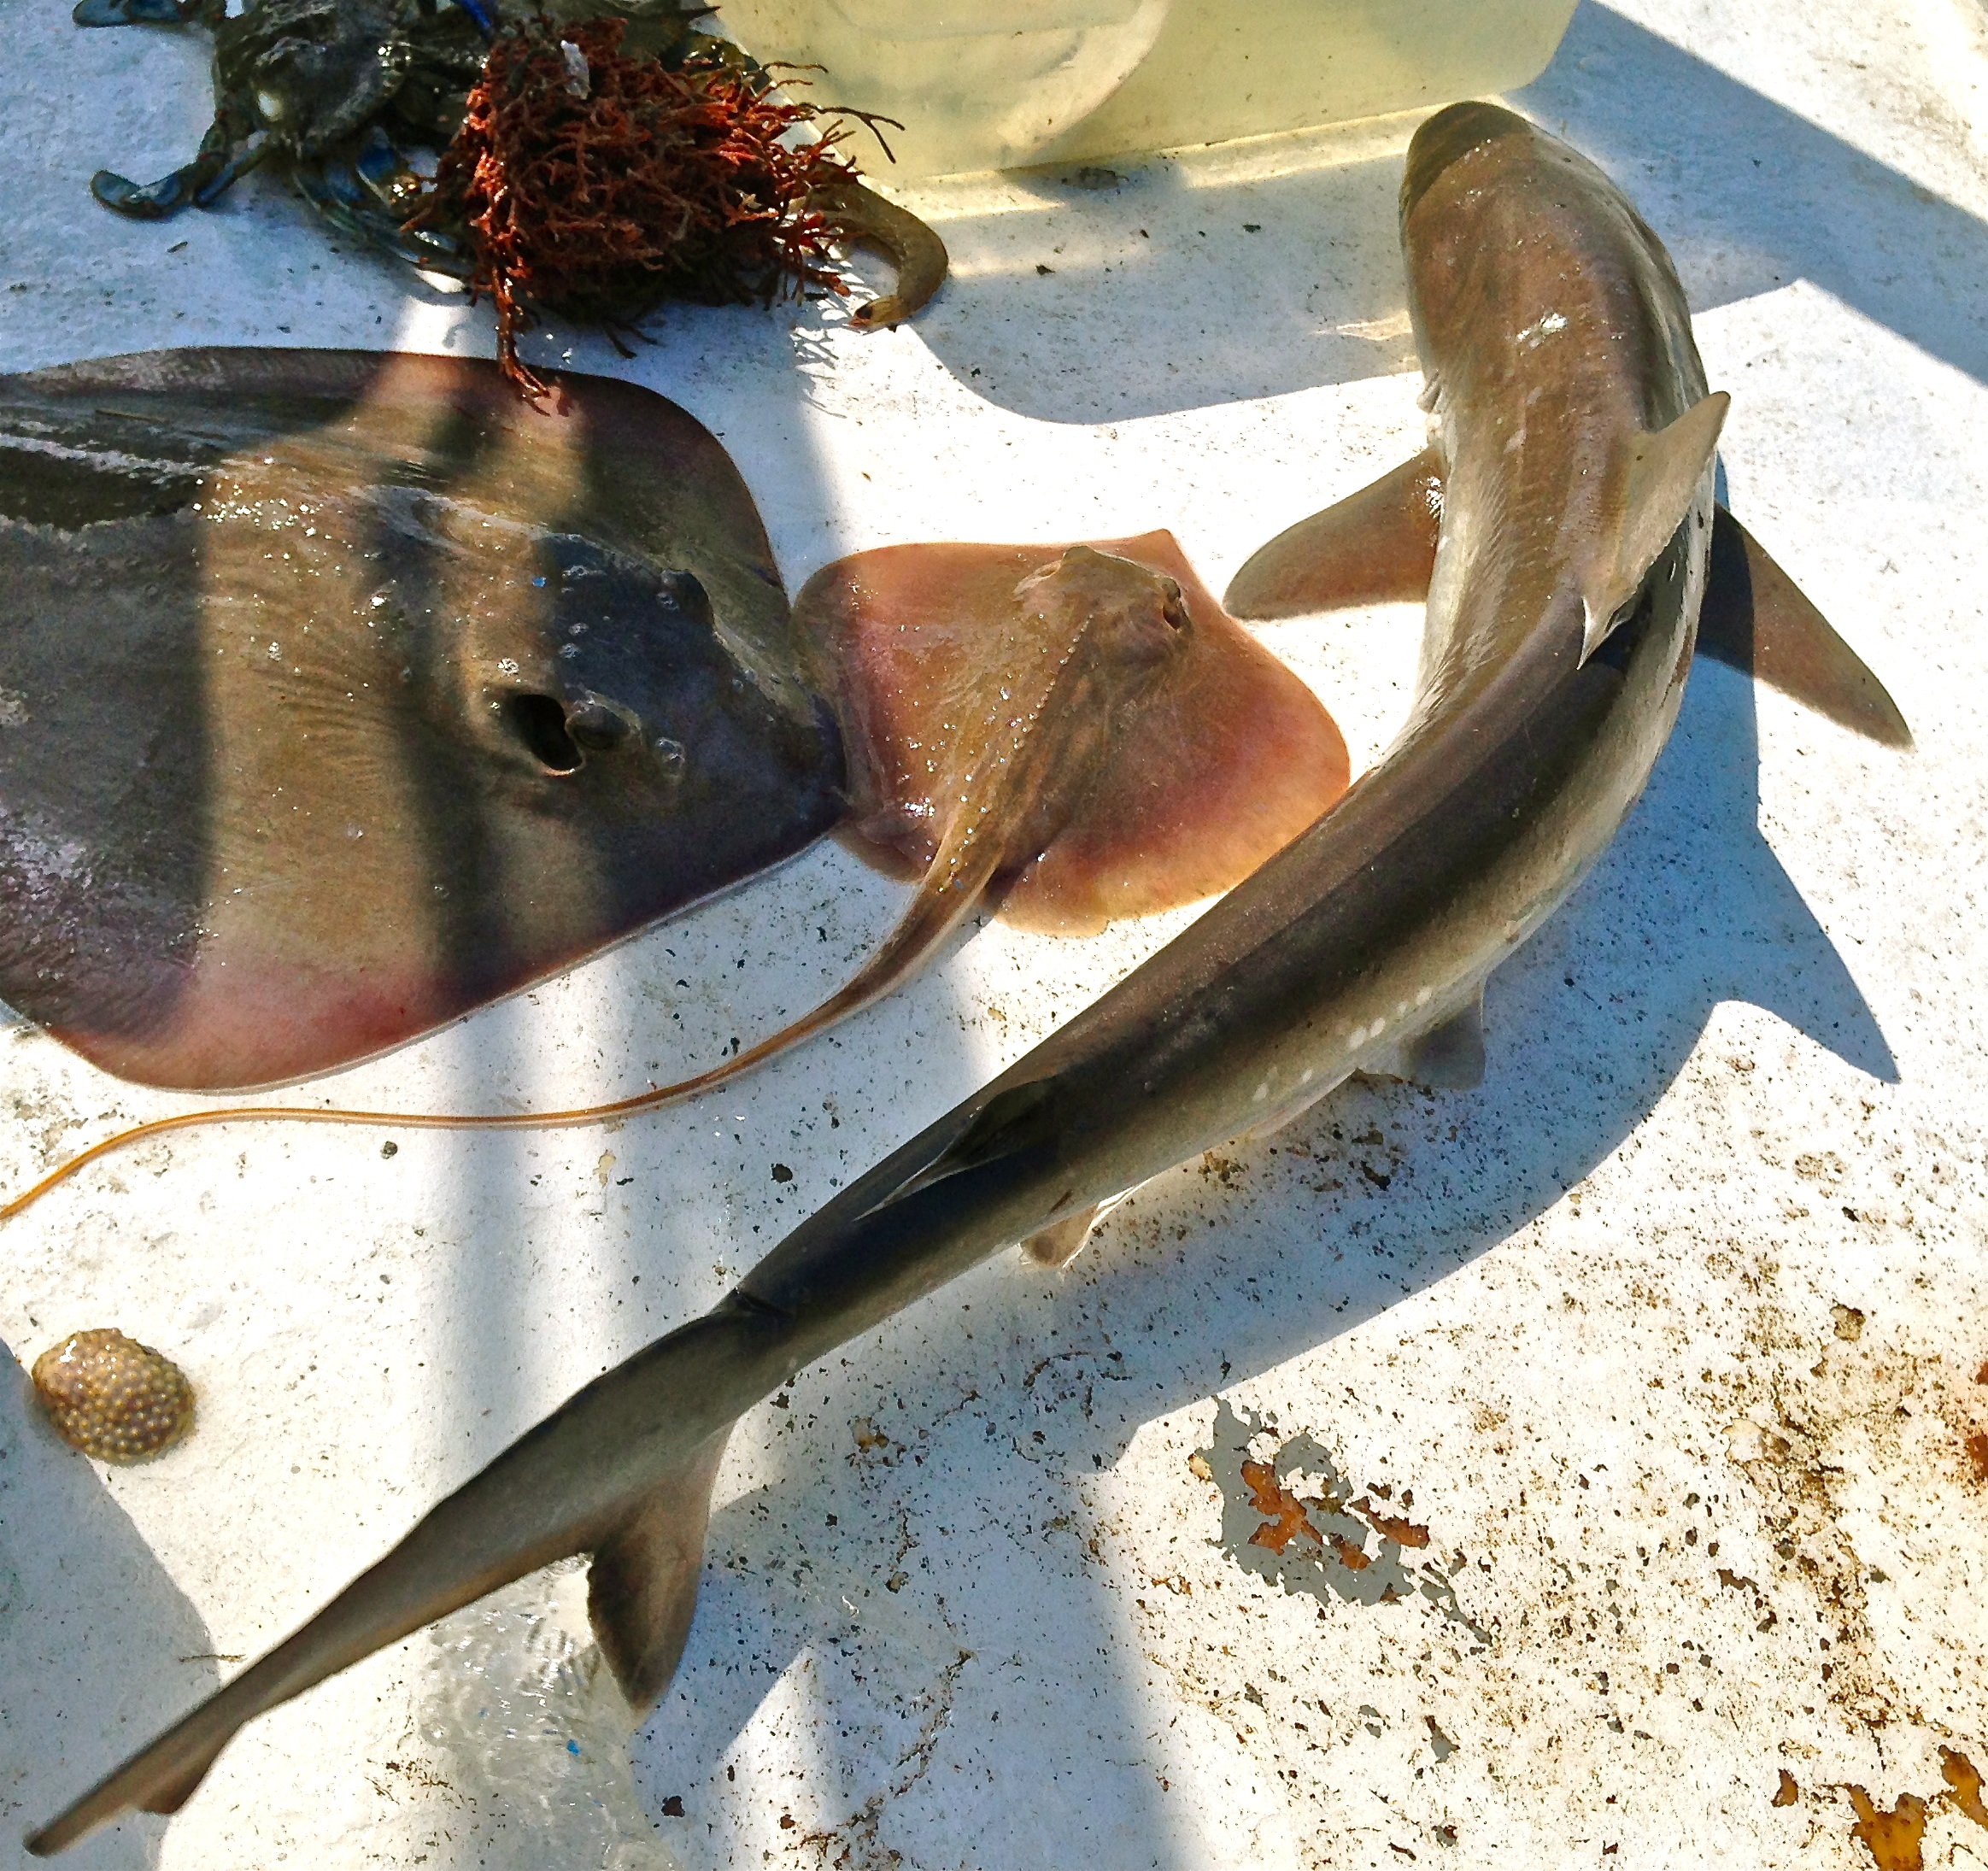
food, biology, seafood, fish, shark, fishes, cod, stingrays, marine biology, cramp fish, st simons island